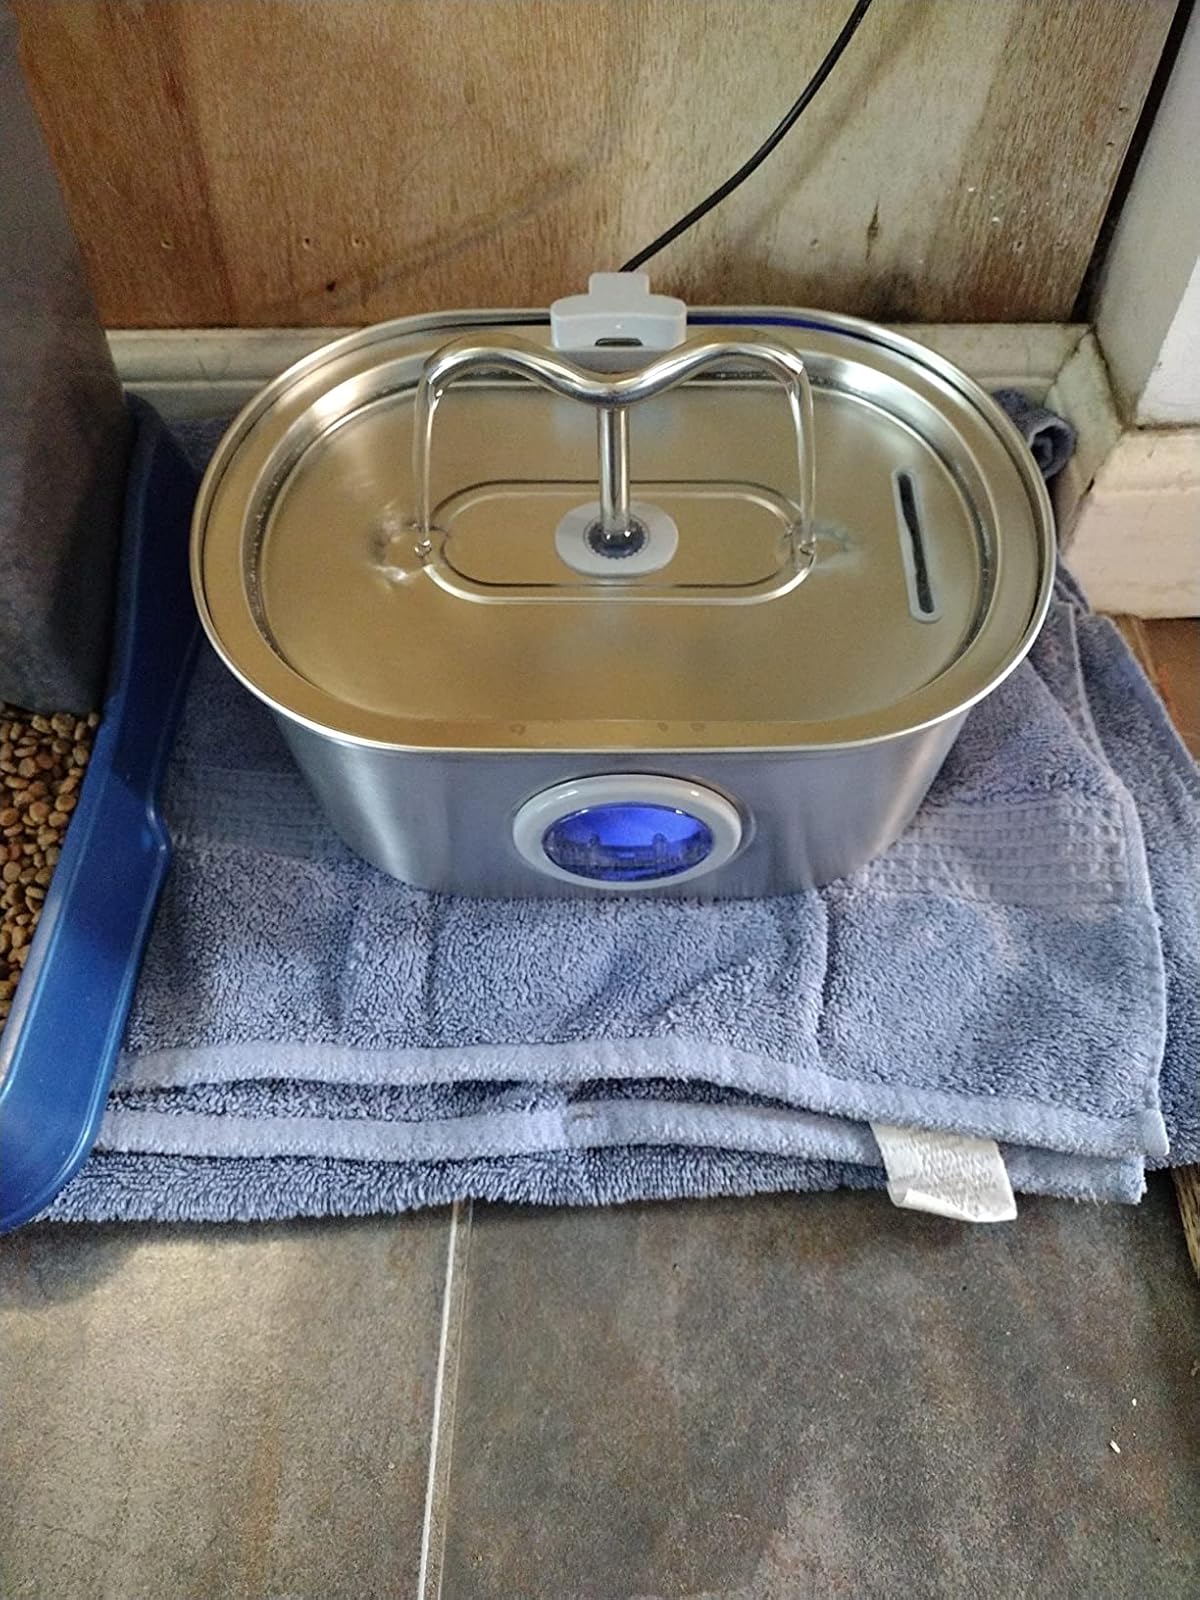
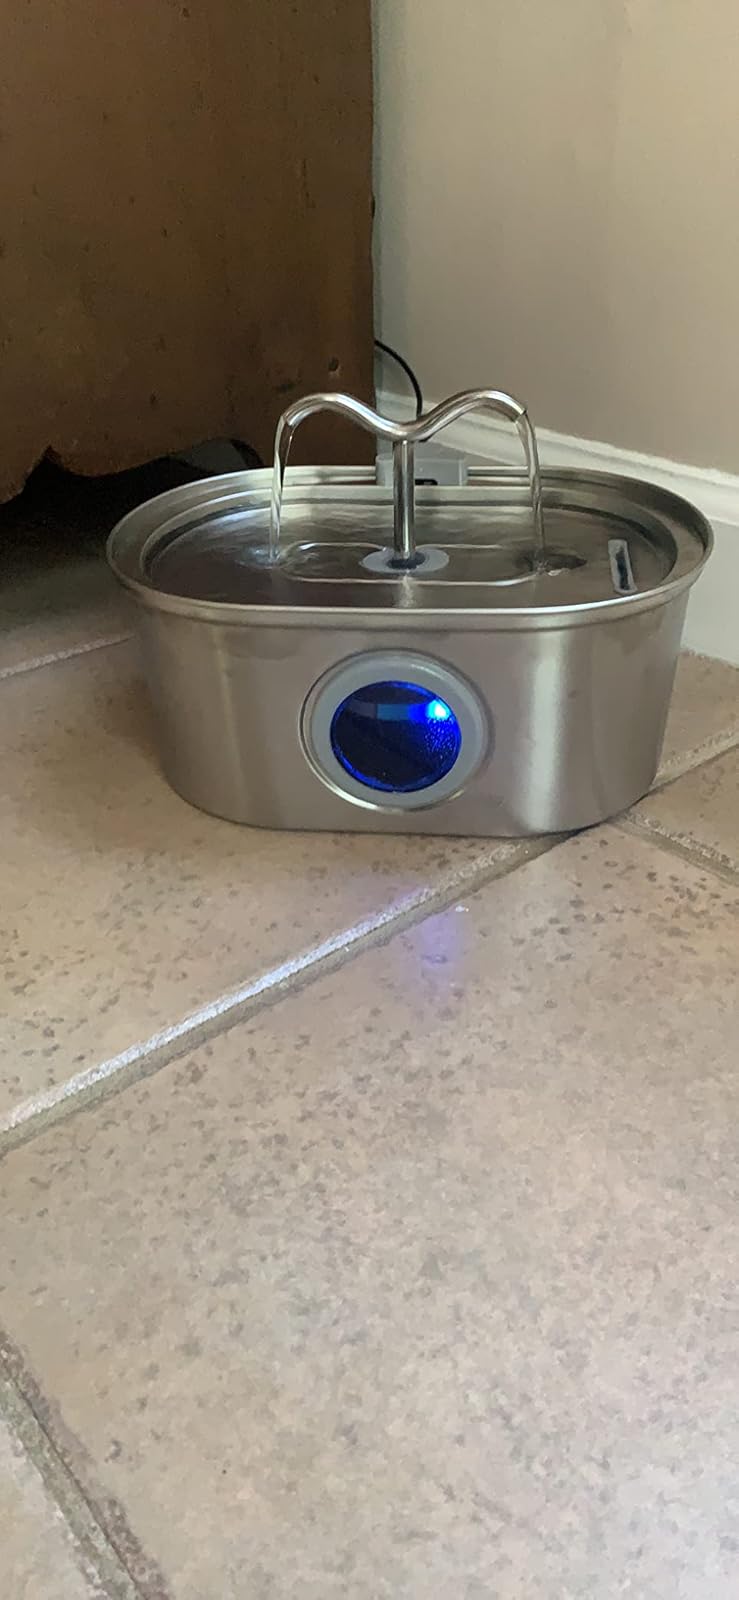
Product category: items_bowl
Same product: yes